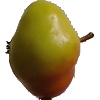
Label: Apple Red Yellow 2